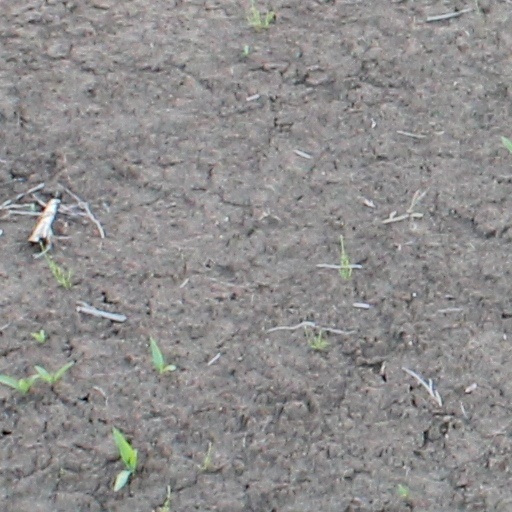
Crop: wheat